Sauropoda

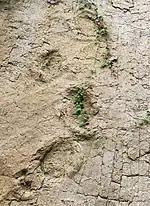
A sauropod trackway

Generally, sauropod trackways are divided into three categories based on the distance between opposite limbs: narrow gauge, medium gauge, and wide gauge. The gauge of the trackway can help determine how wide-set the limbs of various sauropods were and how this may have impacted the way they walked. A 2004 study by Day and colleagues found that a general pattern could be found among groups of advanced sauropods, with each sauropod family being characterised by certain trackway gauges. They found that most sauropods other than titanosaurs had narrow-gauge limbs, with strong impressions of the large thumb claw on the forefeet. Medium gauge trackways with claw impressions on the forefeet probably belong to brachiosaurids and other primitive titanosauriformes, which were evolving wider-set limbs but retained their claws. Primitive true titanosaurs also retained their forefoot claw but had evolved fully wide gauge limbs. Wide gauge limbs were retained by advanced titanosaurs, trackways from which show a wide gauge and lack of any claws or digits on the forefeet.